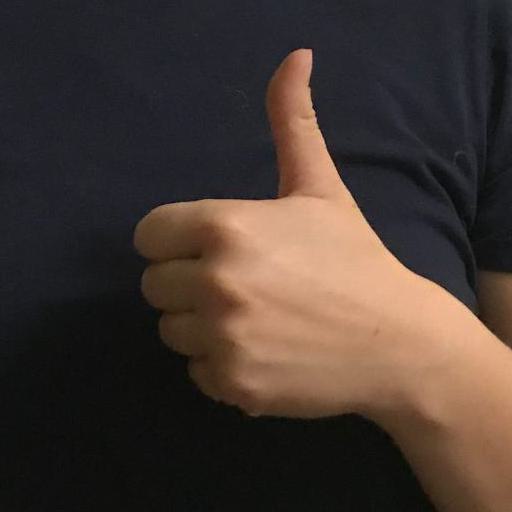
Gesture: like